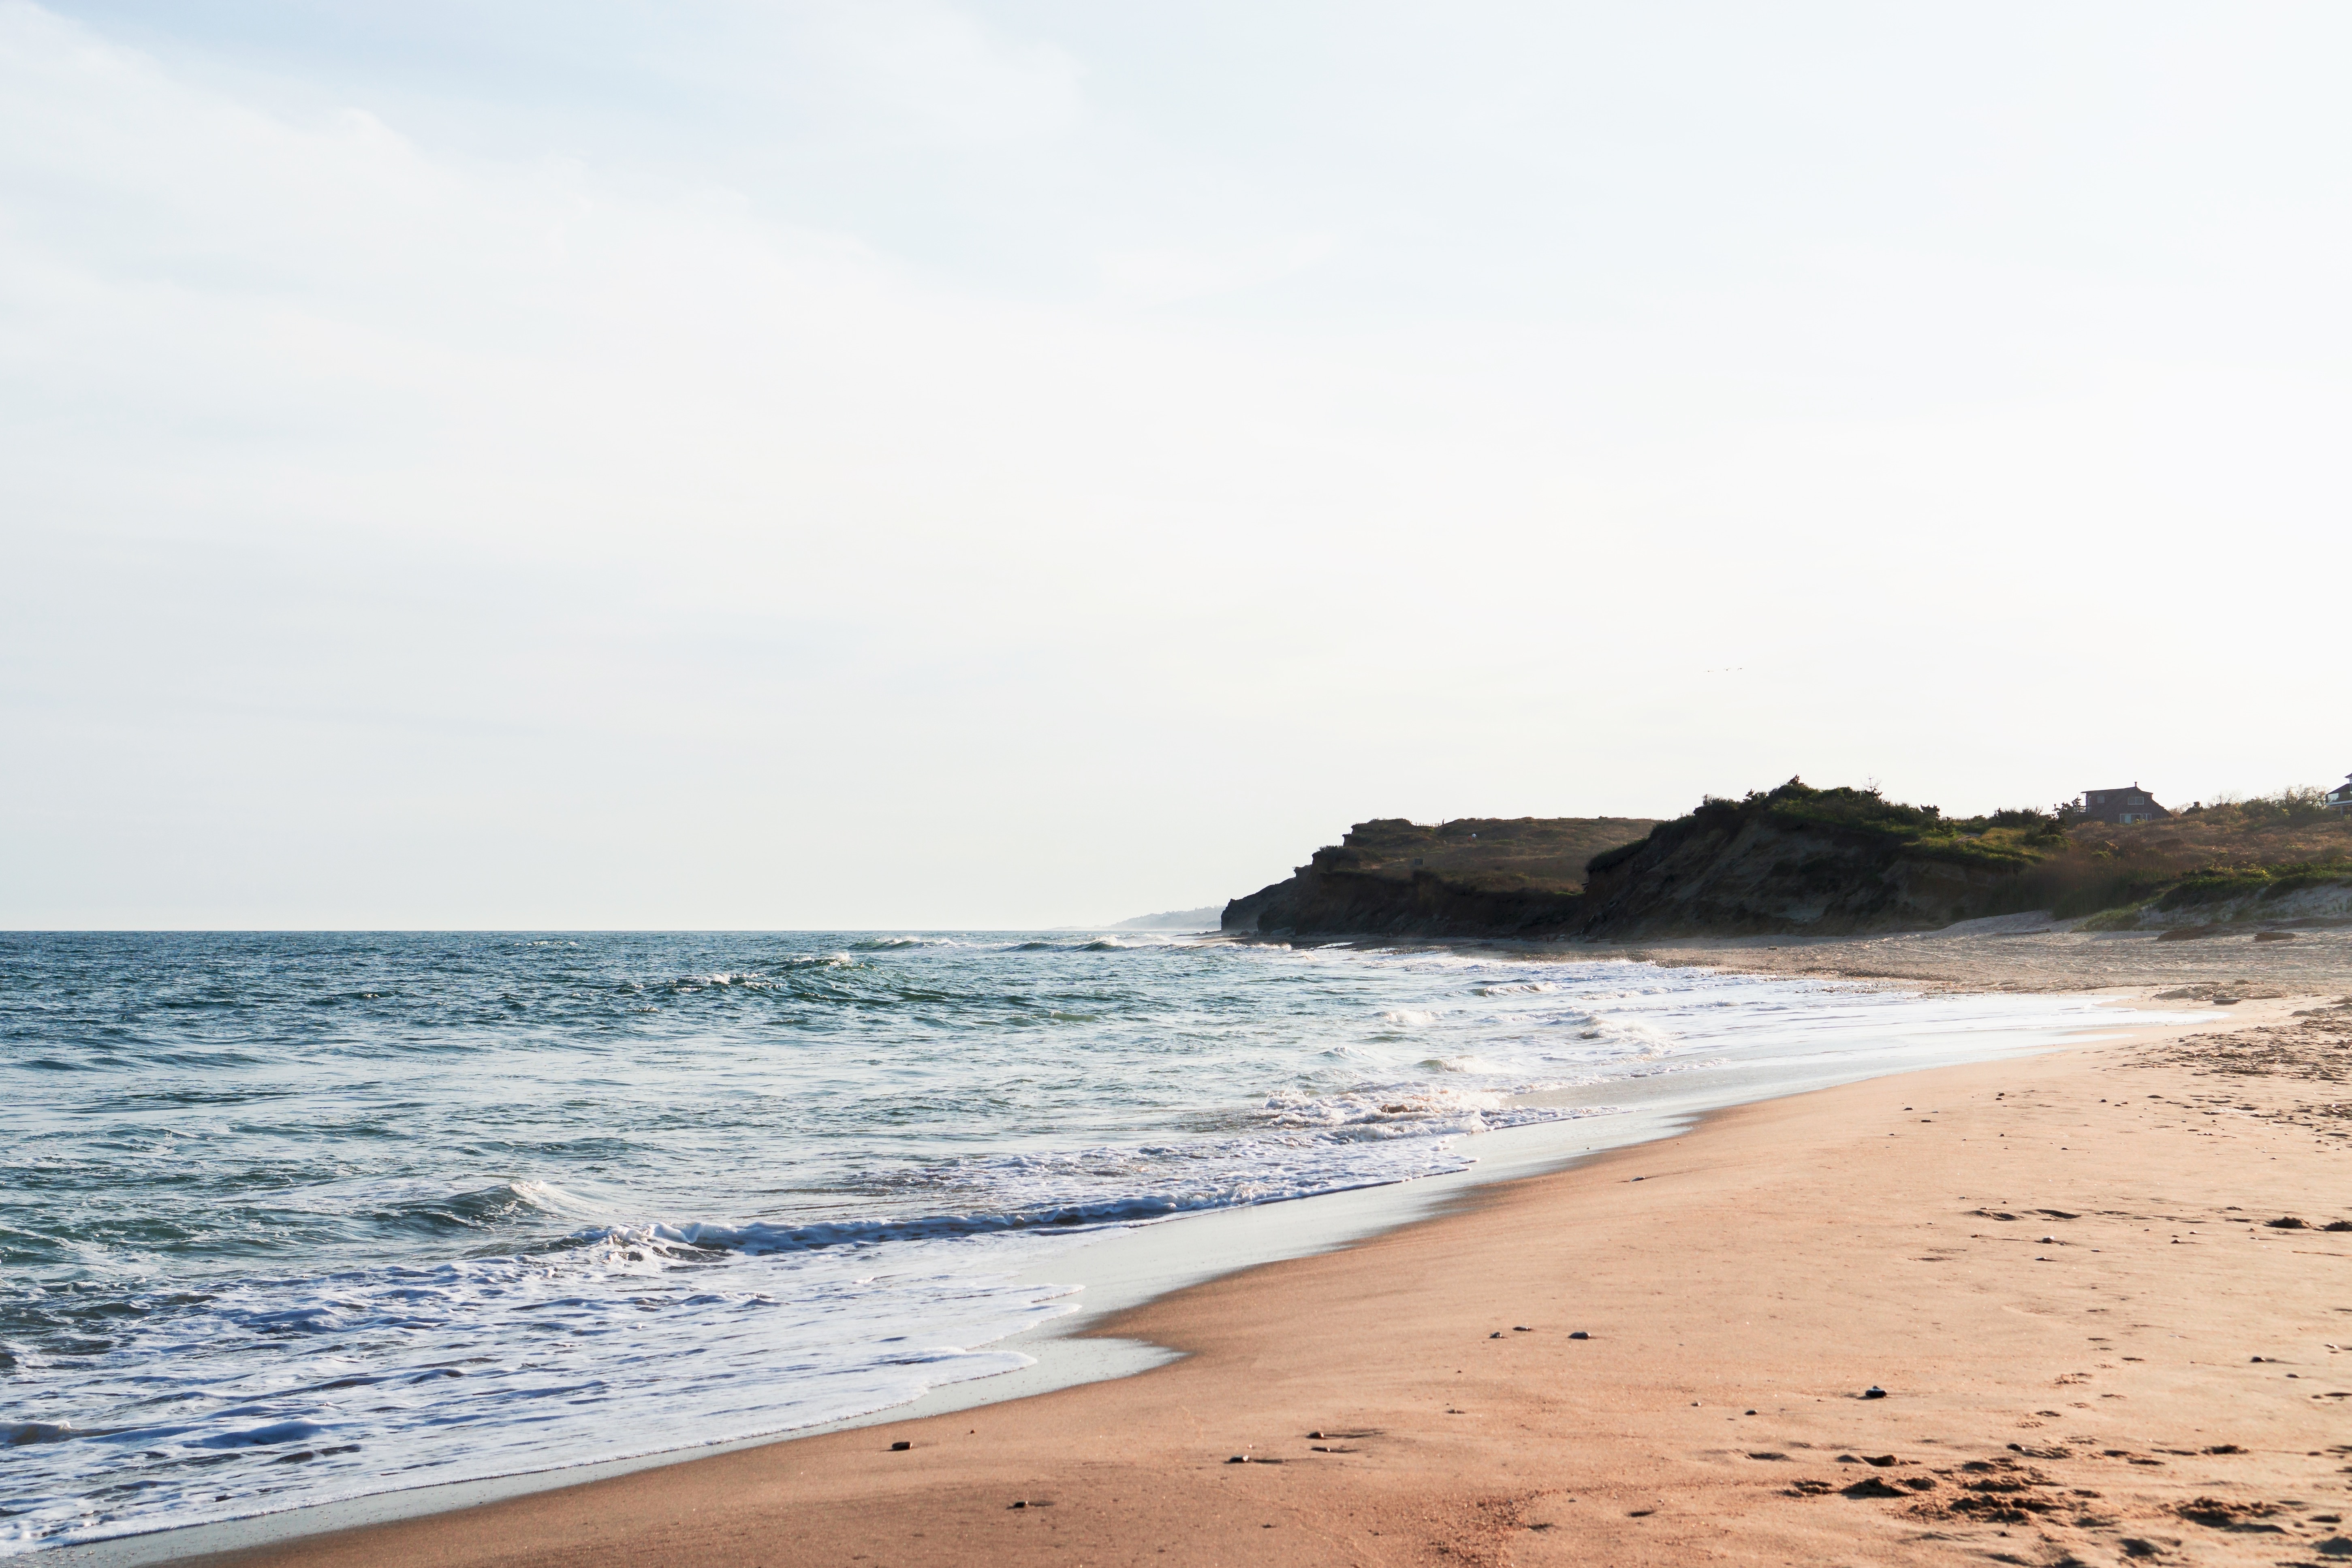
beach, sea, coast, sand, ocean, horizon, shore, wave, vacation, bay, body of water, cape, wind wave